With a Dog AND a Cat, Every Day is Fun

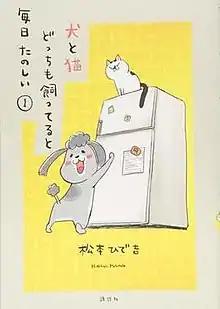
Cover of "With a Dog AND a Cat, Every Day is Fun" volume 1 by Kodansha

is a Japanese manga series by Hidekichi Matsumoto. It has been serialized online via Matsumoto's Twitter account, as well as pixiv Comic website, since 2017 and has been collected in six "tankōbon" volumes by Kodansha. The manga is licensed in North America by Vertical. An anime television series adaptation by Team Till Dawn aired from October 2, 2020, to March 27, 2021, on the Super Animeism block.